Carlo Curti (Bolognese composer)

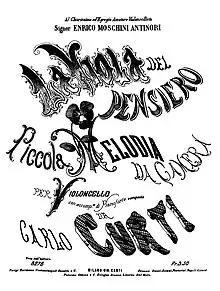
Cover of sheet music by Carlo Curti, "La Viola del Pensiero", c.1850.

Carlo Curti (4 November 1807 - 29 December 1872) was a Bolognese Italian cellist, educator and composer. He studied violin under Rolla (possibly Antonio Rolla), and then the cello under Parisini. He was made professor at the Liceo di Musica (the Royal School of Music in Parma) as a young man and in May 1838 became First Cello in the Teatro Regio in Parma when it was led by Nicola De Giovanni. He retired to Bologna, his home town and birthplace, in 1871 or 1872 and died from a cardiac condition caused by pneumonia soon after. The 17 May 1838 issue of the music journal "Teatri Art E Letteratura" pointed to him as him an example of Italian musical excellence, a gift to the world.